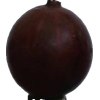
Label: gooseberry